Mass rock

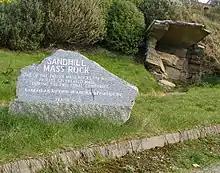
Sandhill Mass Rock site near Dunfanaghy, County Donegal

A Mass rock (Irish: "Carraig an Aifrinn)" was a rock used as an altar by the Catholic Church in Ireland, during the 17th and 18th centuries, as a location for secret and illegal gatherings of faithful attending the Mass offered by outlawed priests. Similar altars, known as Mass stones, were used by the Catholic Church in Scotland, membership in which was similarly criminalised by the Scottish Reformation Parliament in 1560.